Utpala dynasty

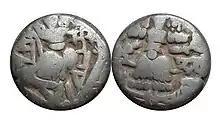
Coinage of Queen Sugandha. 'Sri Sugandha Deva' is written in Sharada script.

The death of Avantivarman led to a power struggle. Sankaravarman was placed at the helm of affairs by Ratnavardhana, the chamberlain. However, counselor Karnapa throned Sukhavarman instead. Multiple battles were waged, before the latter emerged victorious.